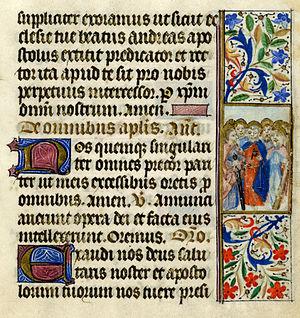
Page du manuscrit enluminé français du XVe siècle MSS122 de la collection spéciale de la bibliothèque de l'université d'état de Boise (Idaho, Etats-Unis). Dimensions
Le mot Amen, de l'hébreu אָמֵן est une déclaration de foi et d'affirmation, trouvée dans la Bible hébraïque et le Nouveau Testament. Elle a toujours été en usage dans le judaïsme et a été adoptée dans la liturgie chrétienne comme formule de conclusion de prières ou d'hymnes. Le mot est présent dans le Coran dans la sourate At-Tin, il est prononcé usuellement par certains musulmans.